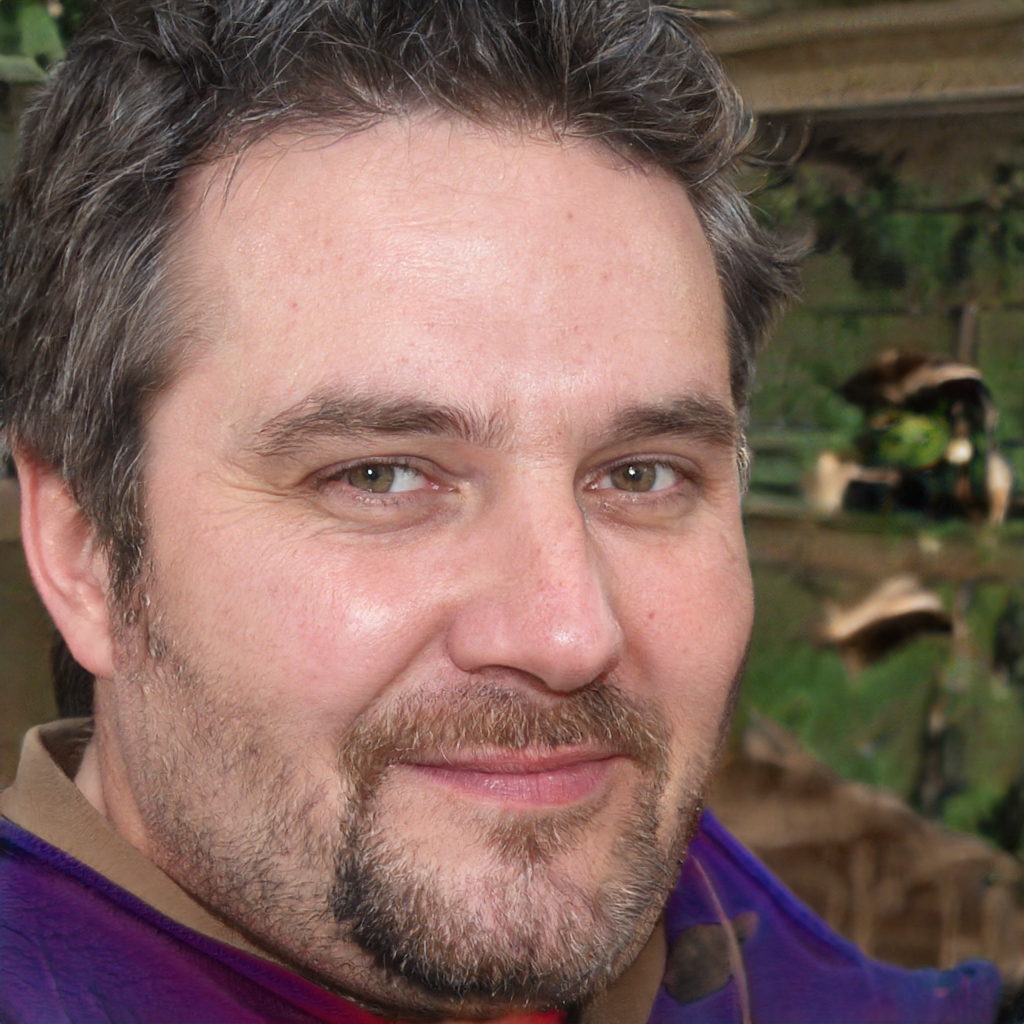
Label: No Watermark